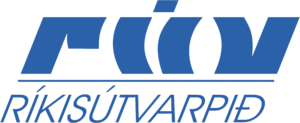
Ríkisútvarpið, plus connue sous l'acronyme RÚV, est l'entreprise de service public de radio et télévision islandaise.